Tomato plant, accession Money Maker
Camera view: horizontal (90 deg, fisheye); turntable rotation: 270 degrees
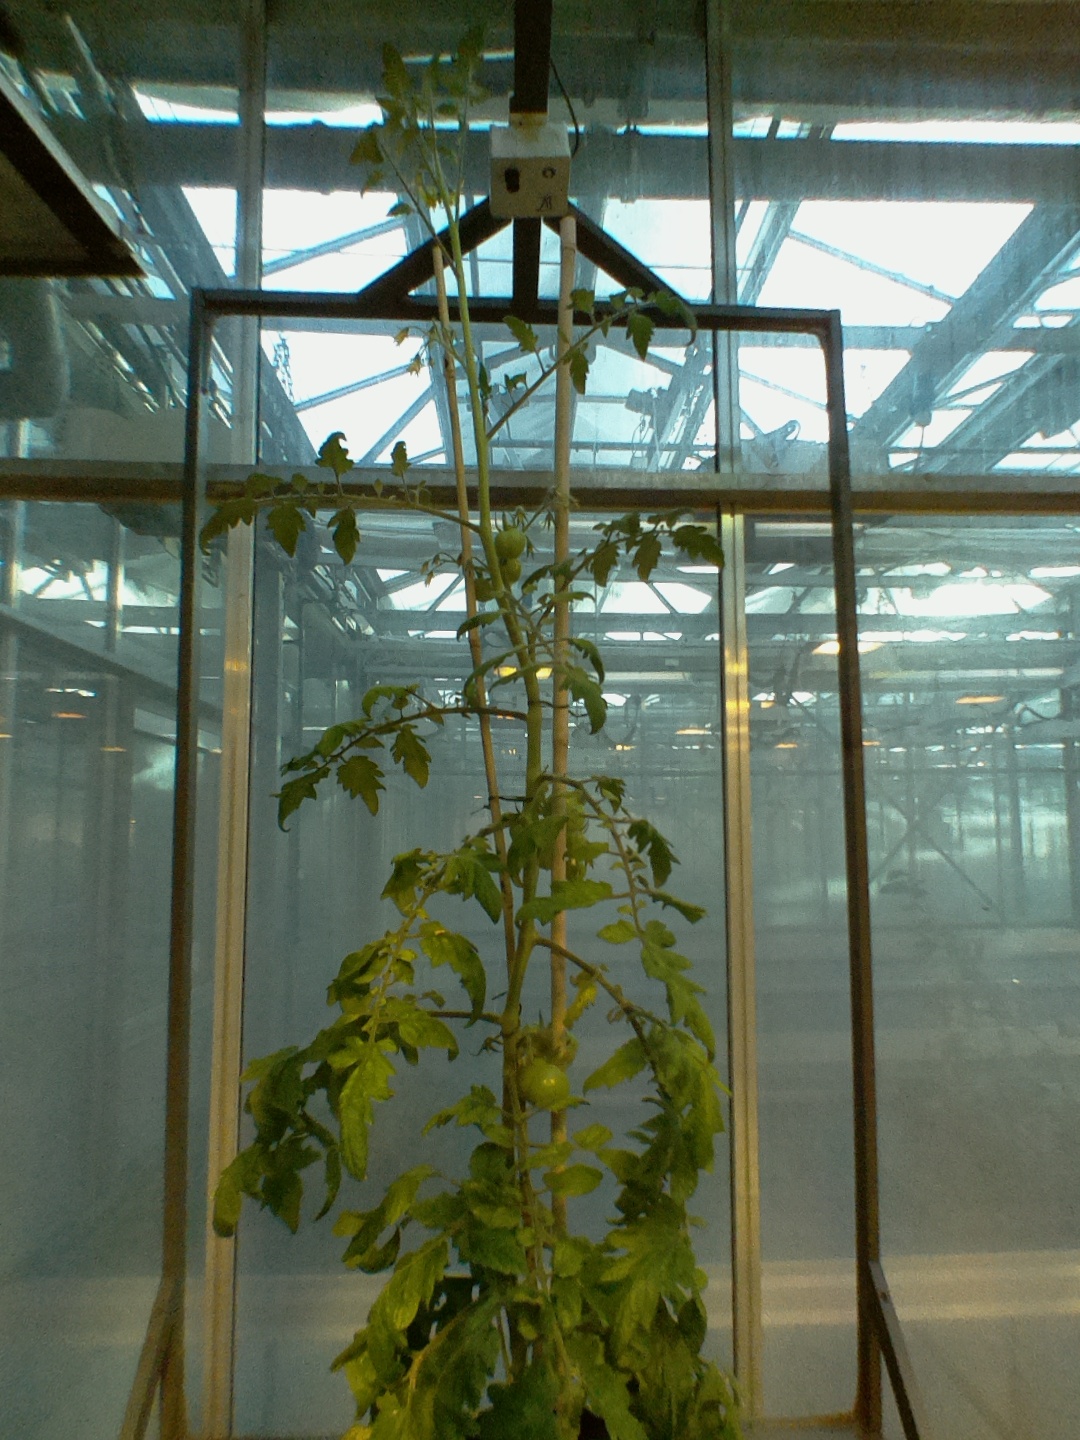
BBCH growth stage 75: 50%-60% of final fruit size